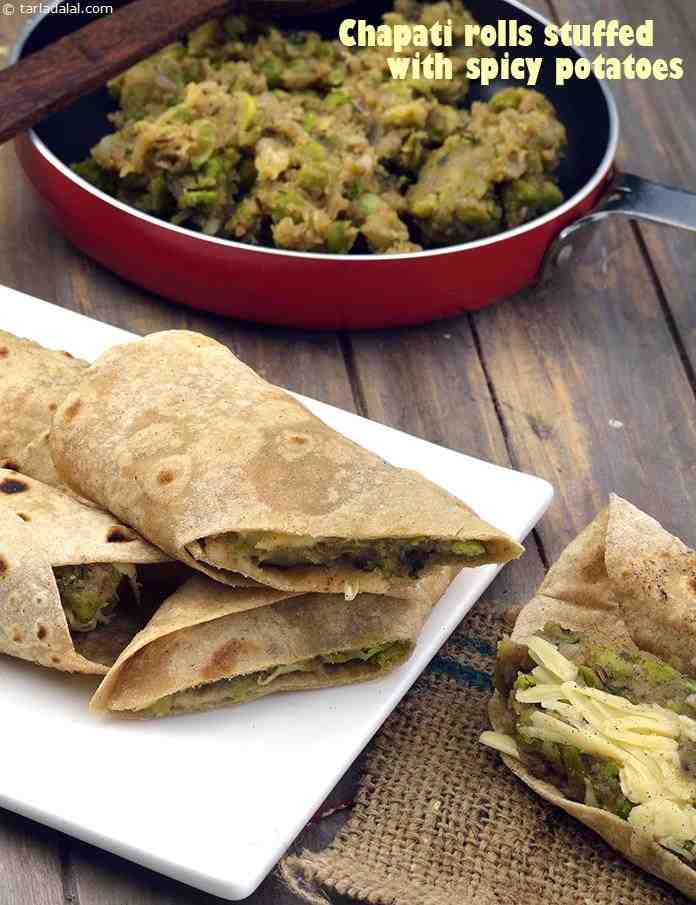
Dish: chapati